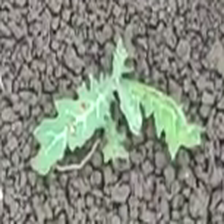
Weed species: Bilayat_(Mexicana_Argemone)